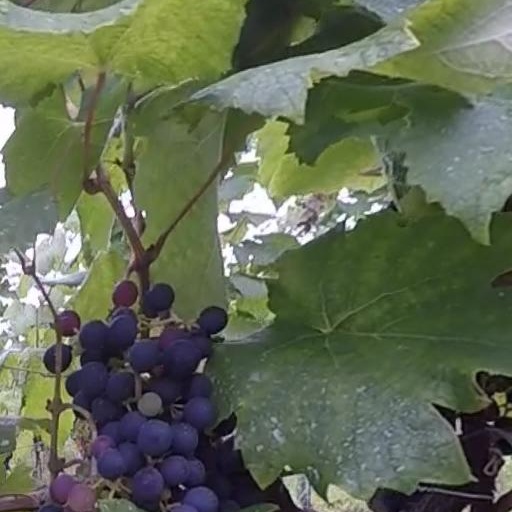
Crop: grape